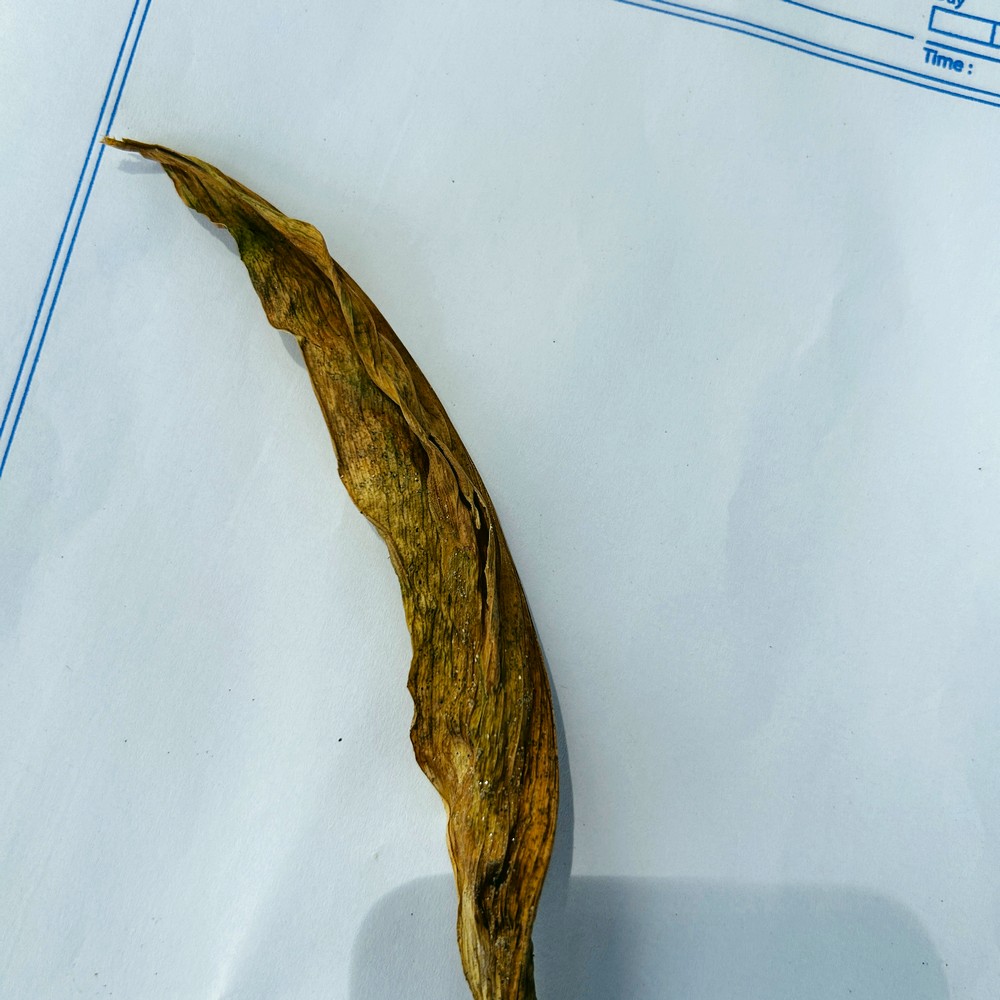
Label: Dry Leaf